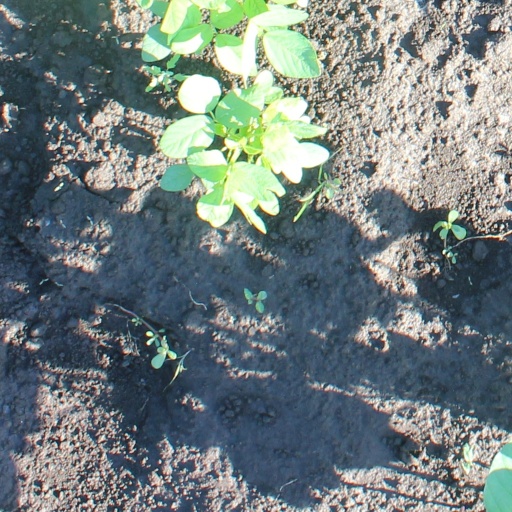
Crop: soybean